List of butterflies of New Zealand

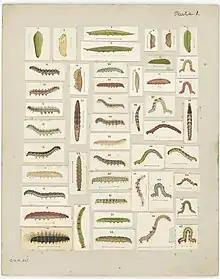
Caterpillars of several butterflies and moths of New Zealand

The butterflies of New Zealand include twelve endemic species, as well as several introduced and migrant species. Lepidoptera, which includes the butterflies and moths, is the third largest insect order in New Zealand.